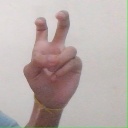
अक्षर: ई